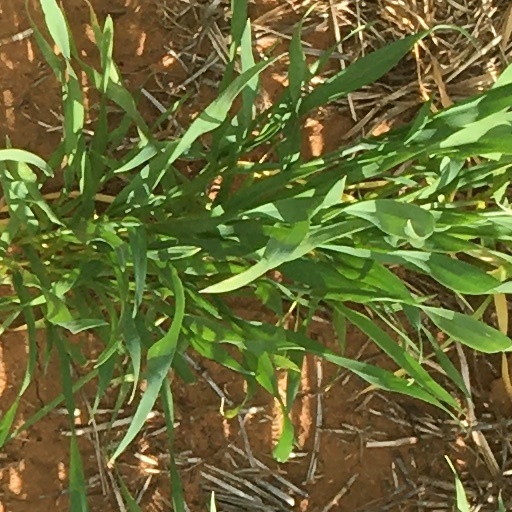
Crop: wheat